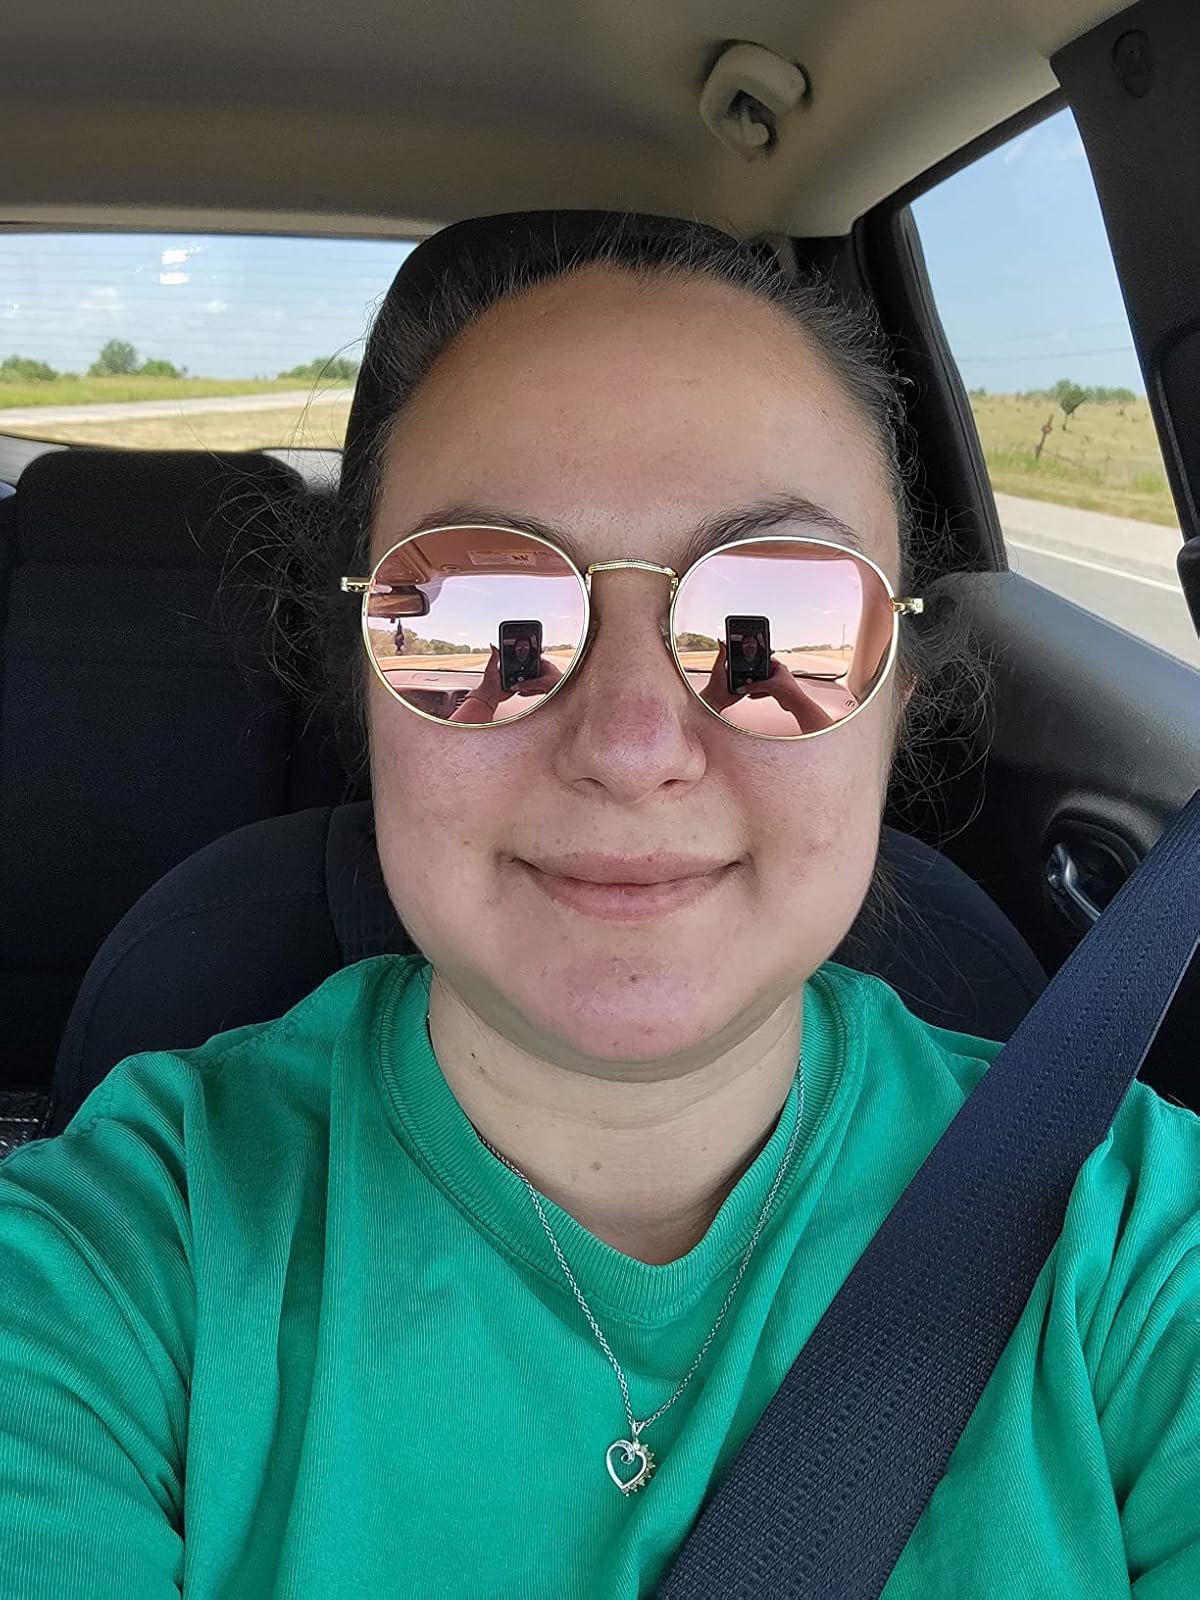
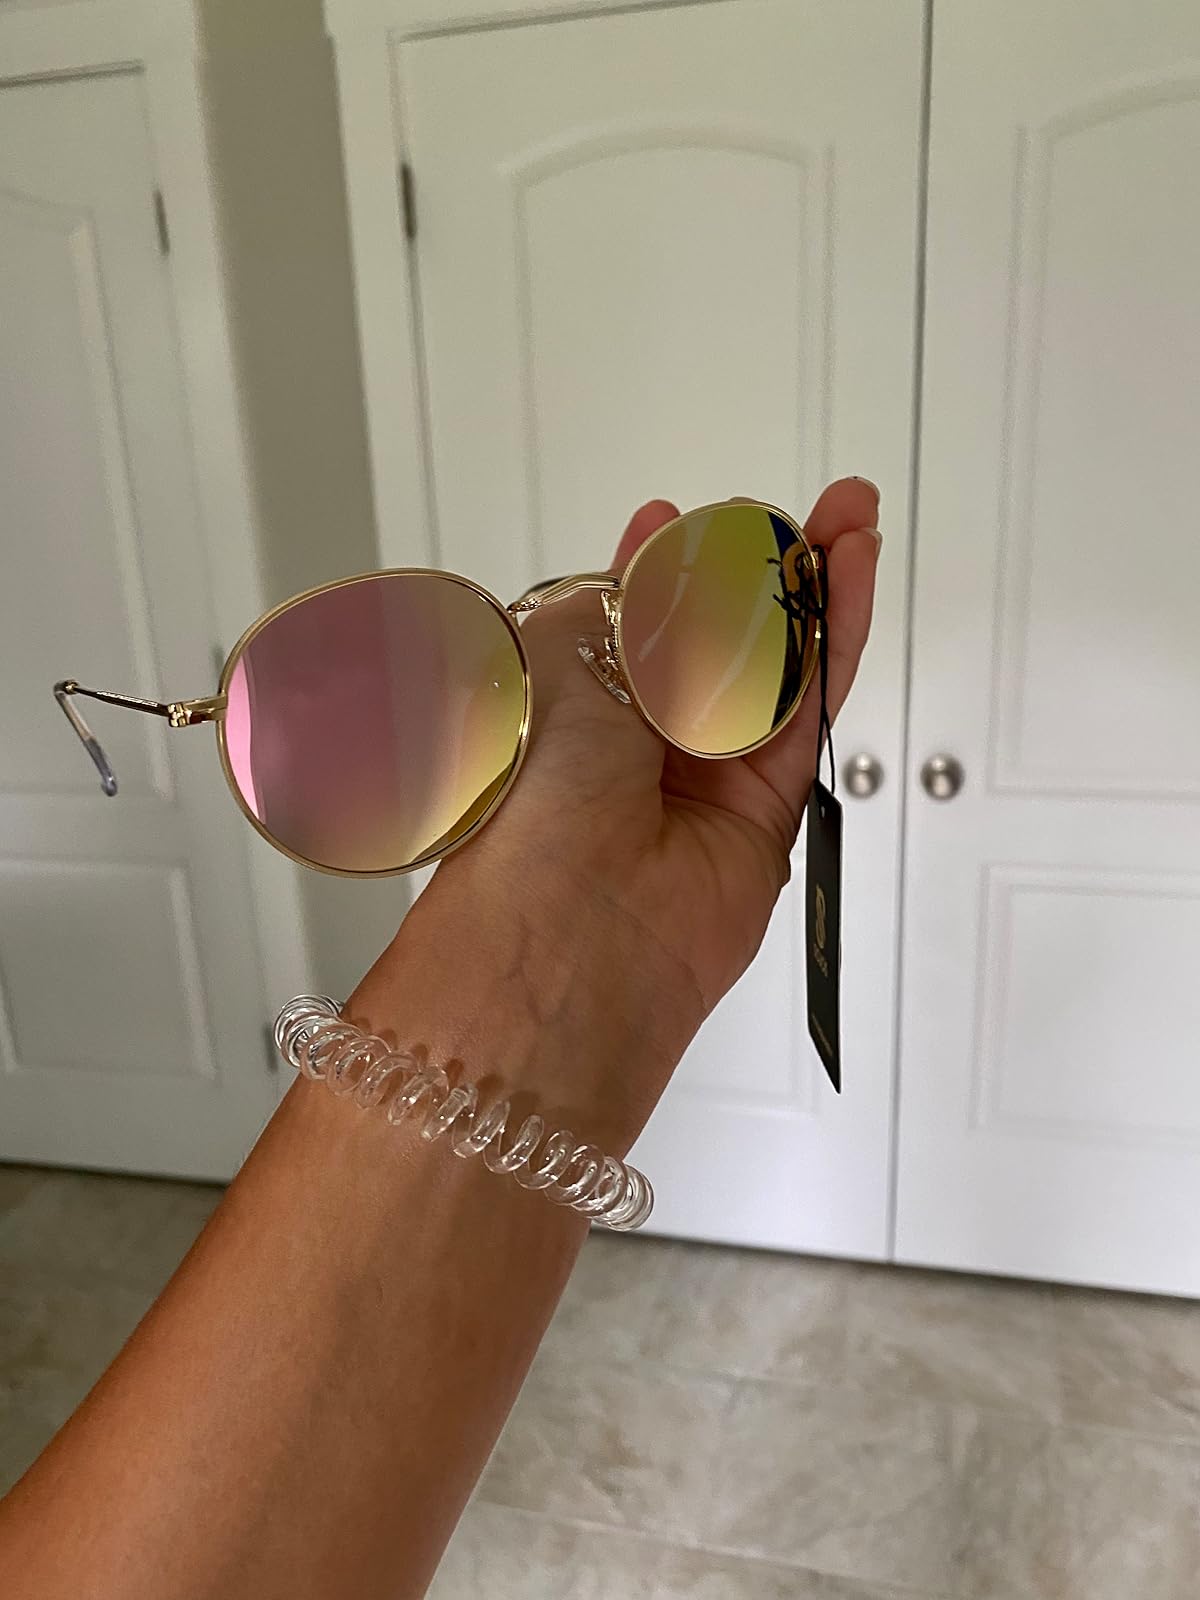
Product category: accessories_sunglasses
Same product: yes